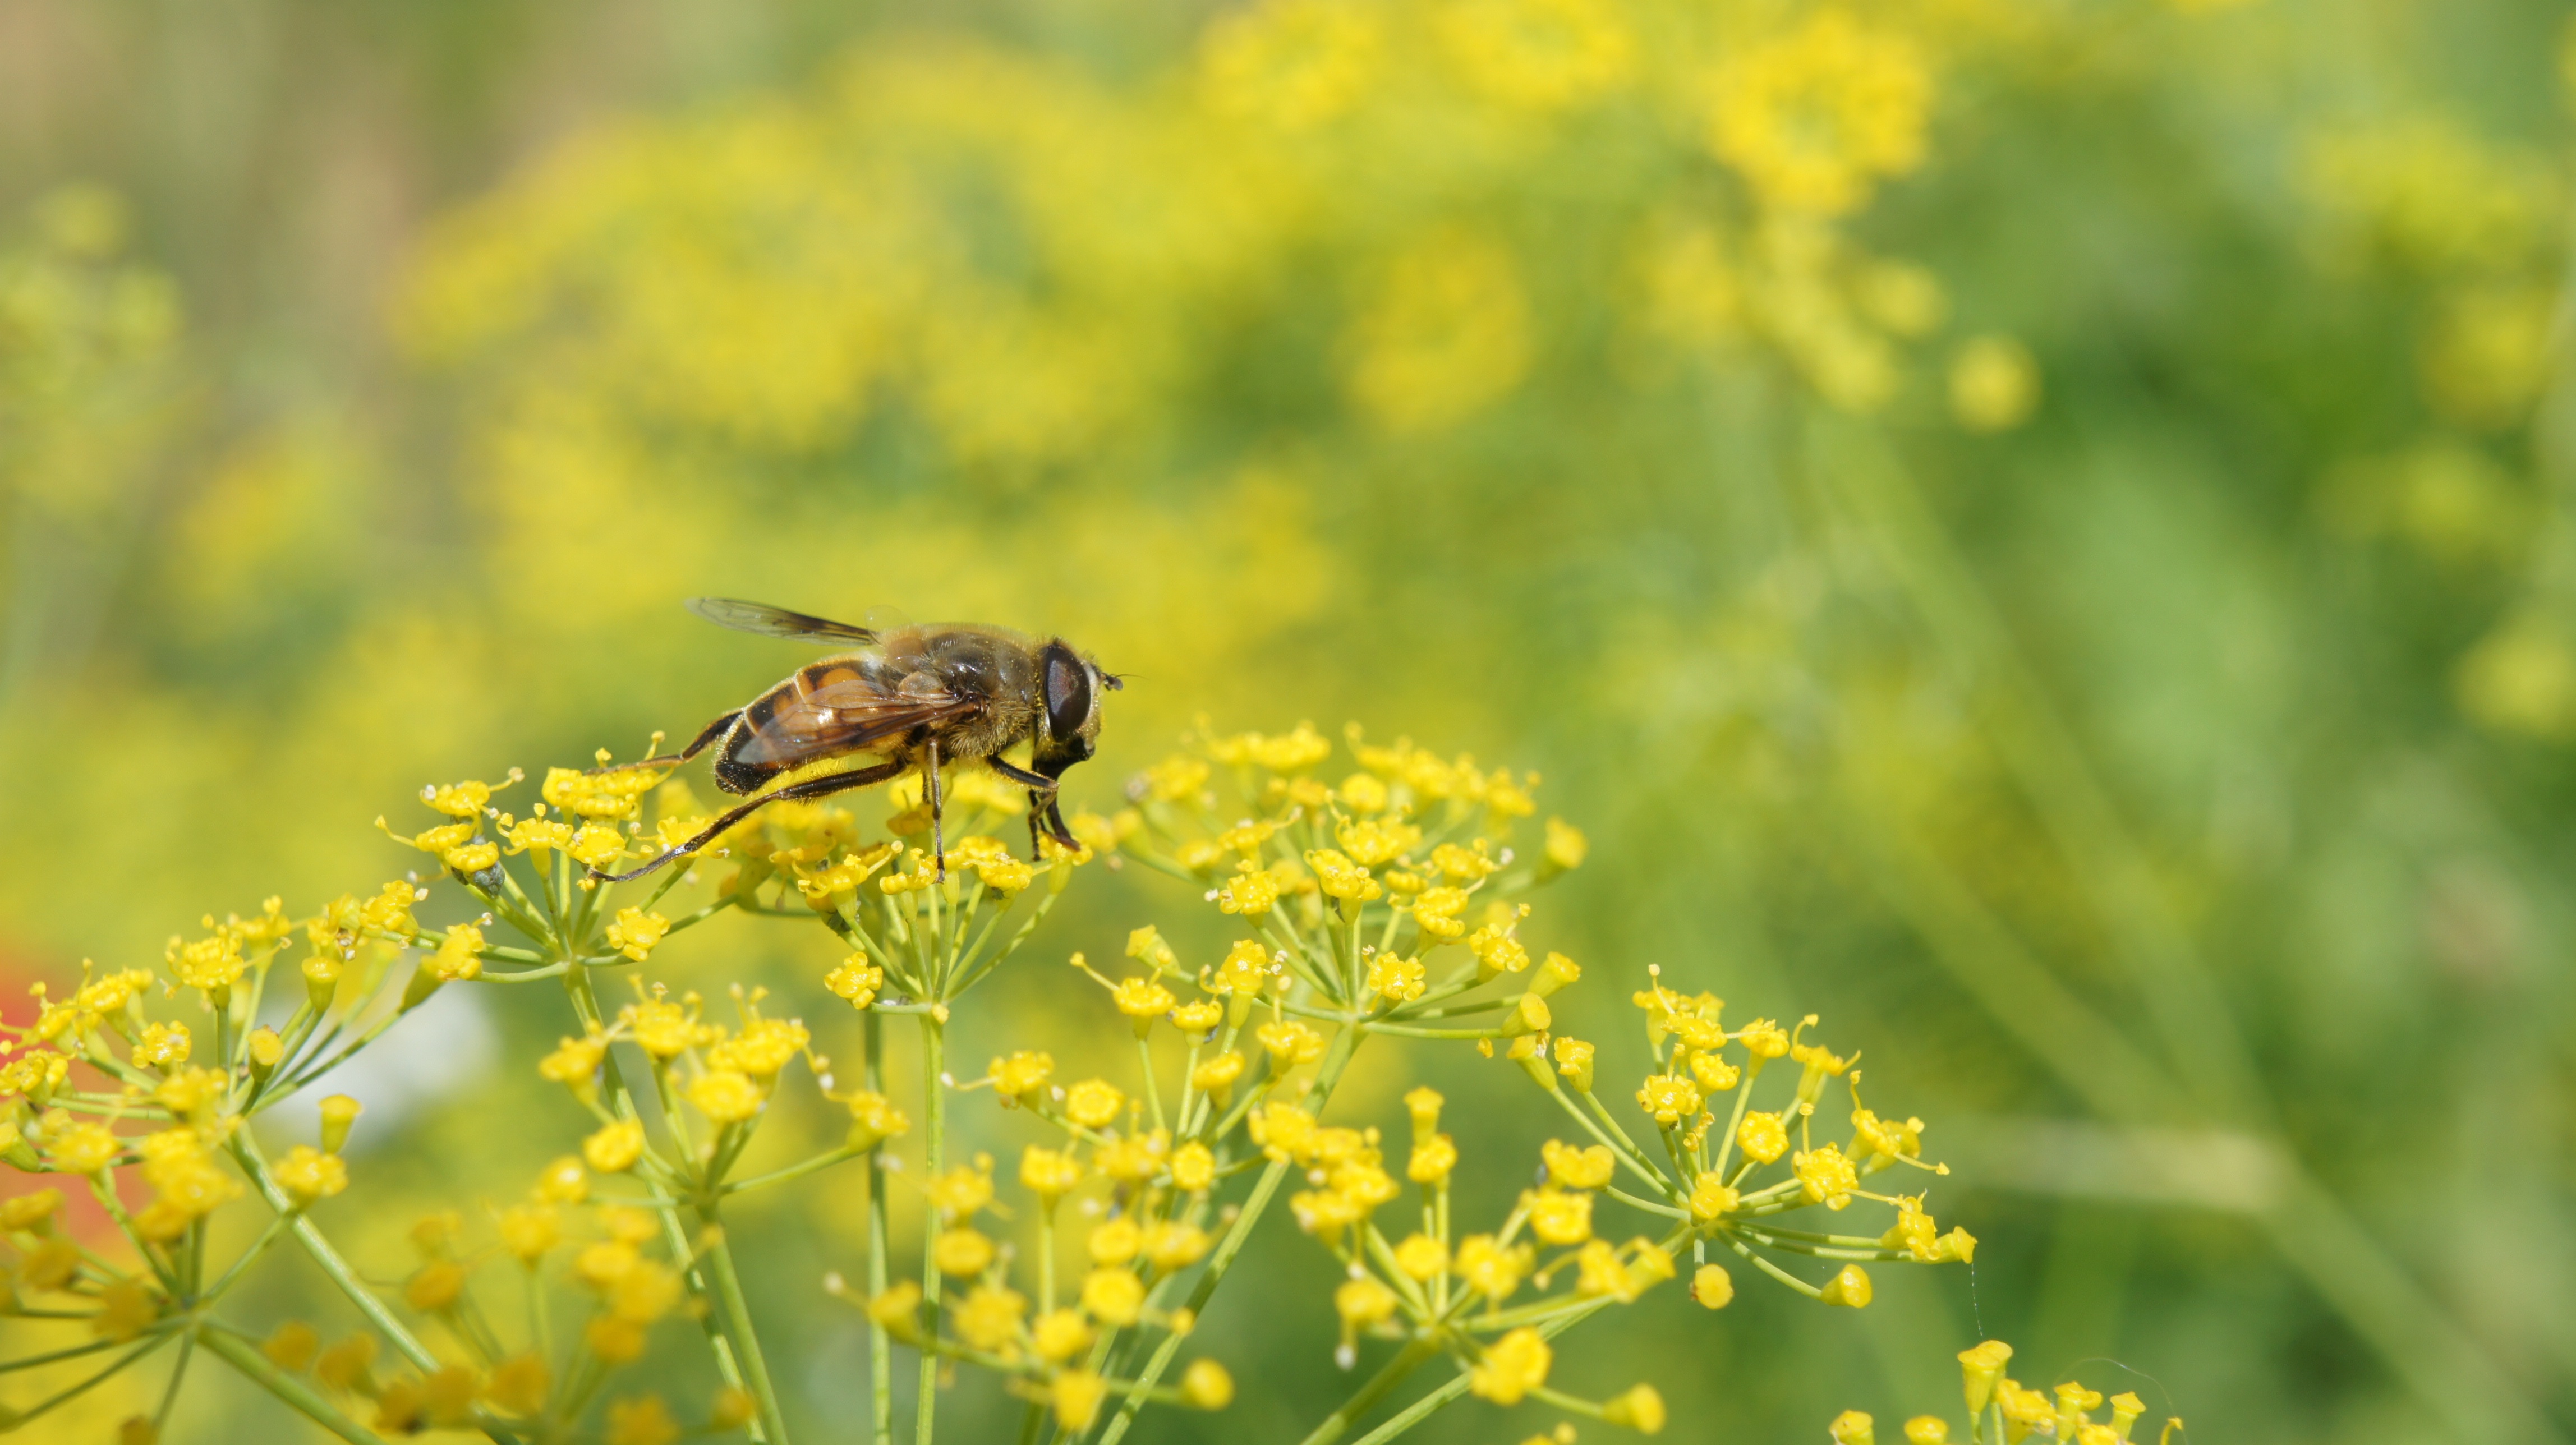
nature, grass, plant, field, meadow, prairie, flower, wildlife, pollen, insect, yellow, flora, fauna, rapeseed, invertebrate, wildflower, flowers, close up, grassland, bee, nectar, pa, macro photography, flowering plant, honey bee, land plant, membrane winged insect